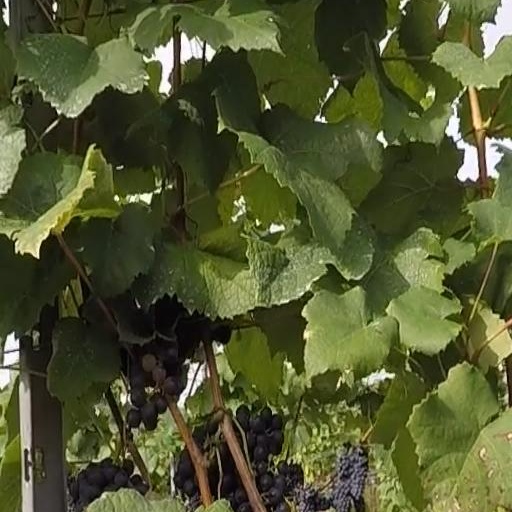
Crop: grape